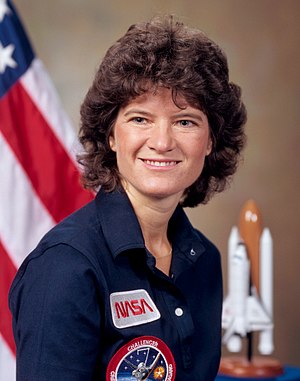
Sally Ride
Sally Kristen Ride var en amerikansk astronaut og professor, og den første amerikanske kvinde i rummet. Hun var ikke første kvinde i rummet idet to andre kvinder kom hende i forkøbet: Valentina Tereshkova og Svetlana Savitskaya, begge fra det tidligere Sovjetunionen.